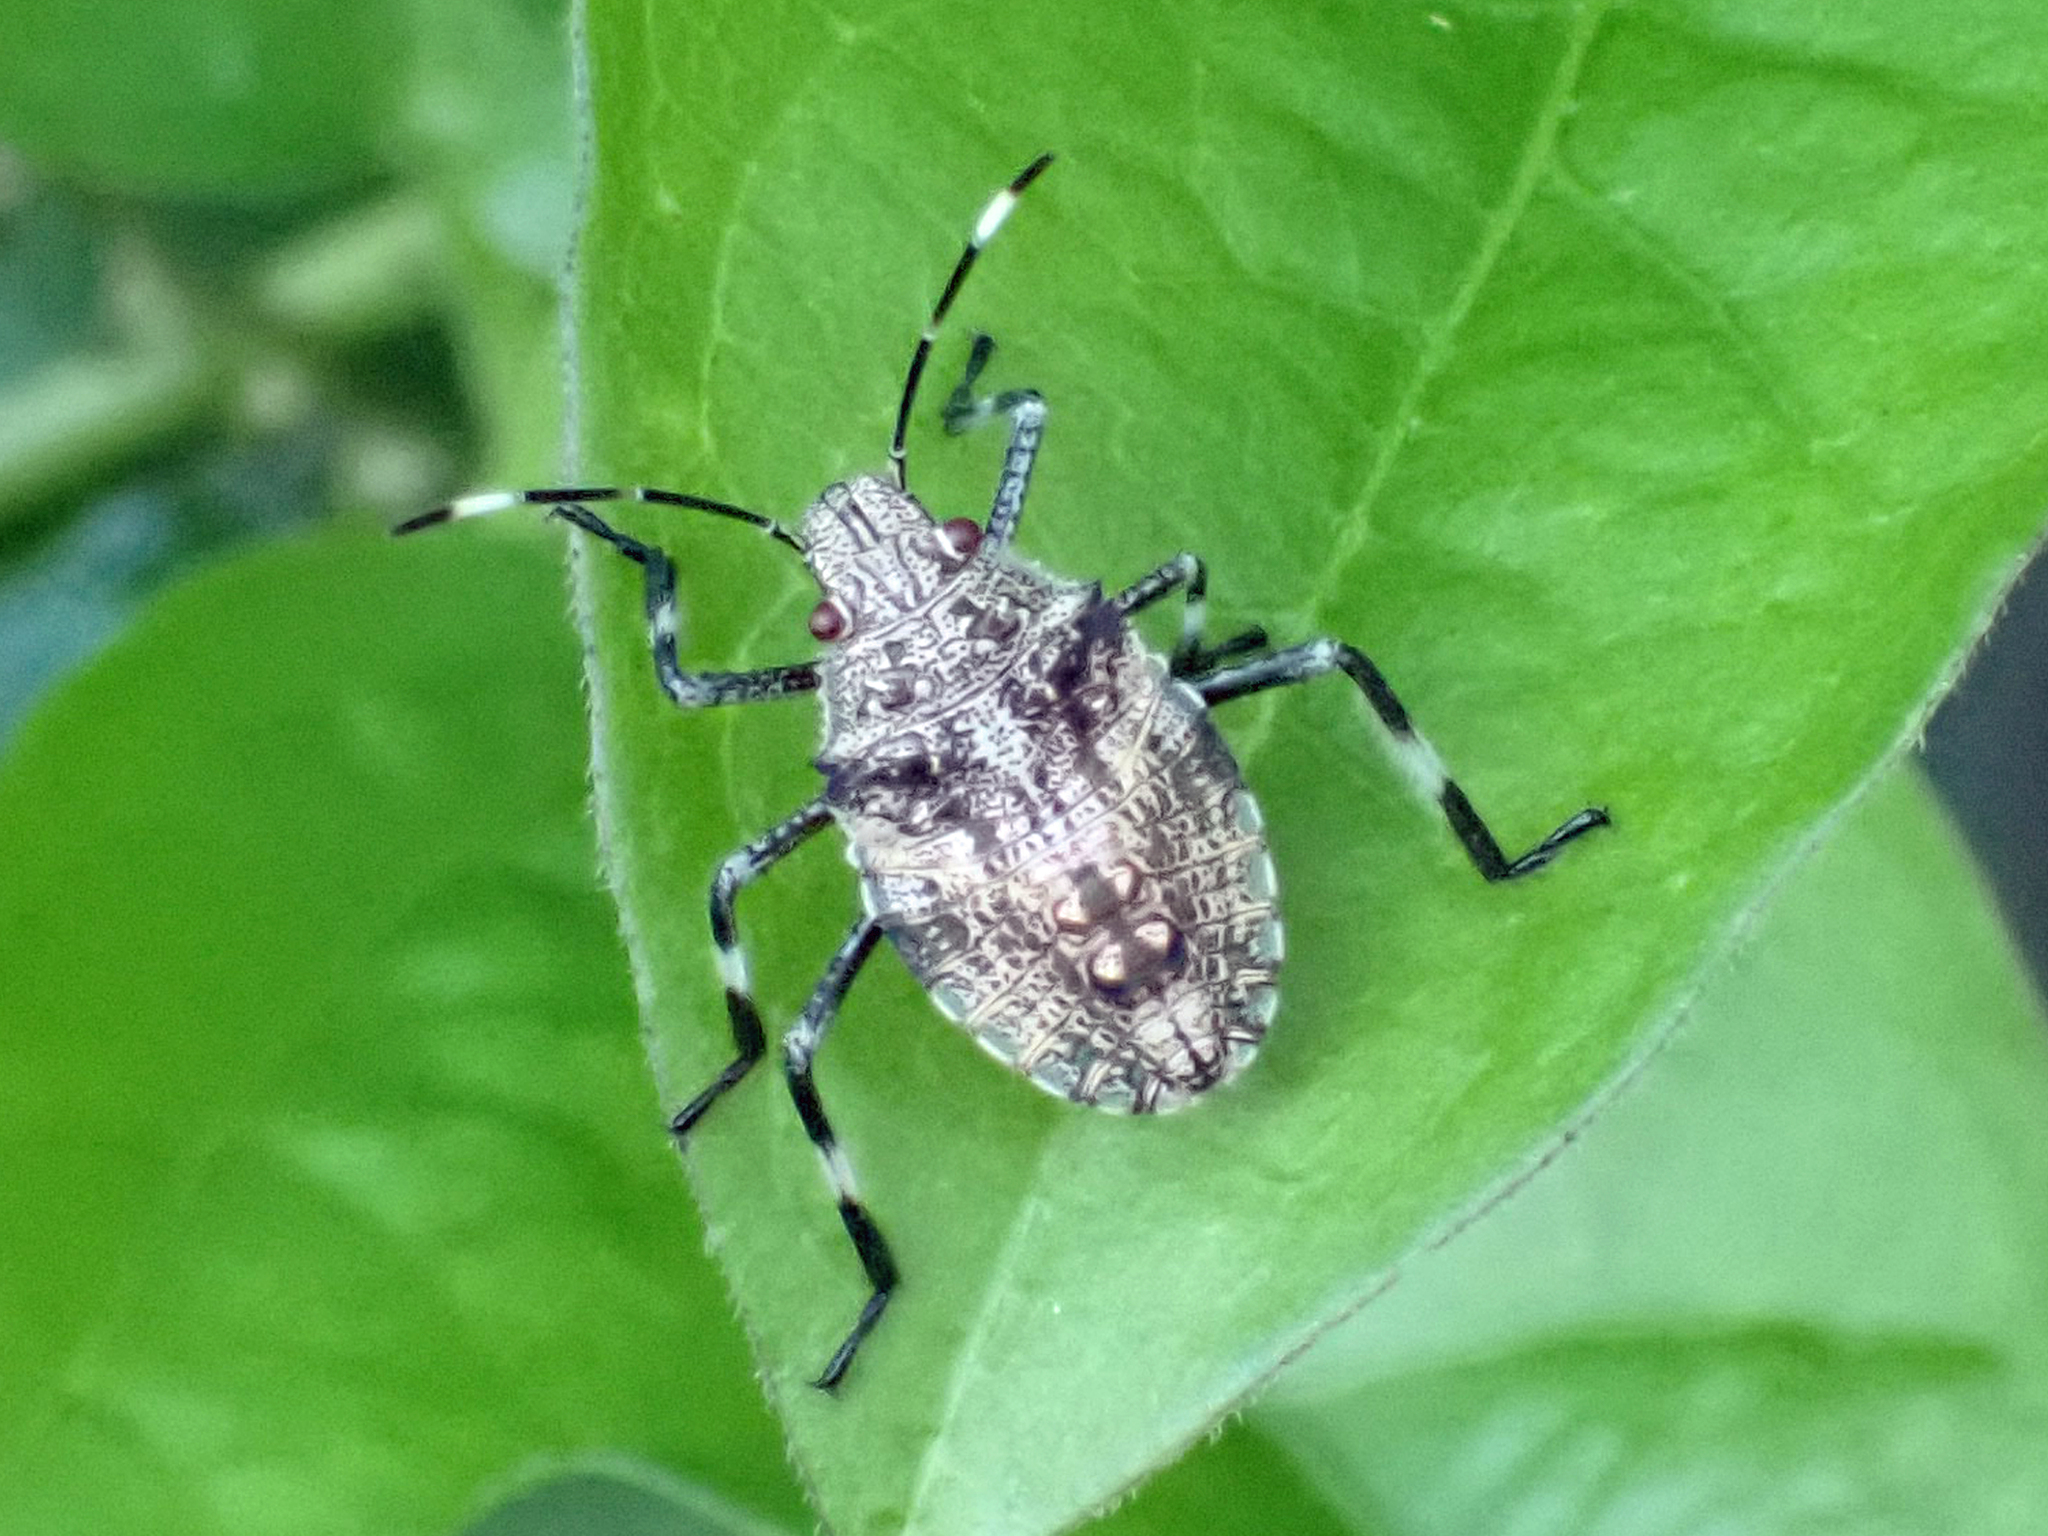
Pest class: stink_bug